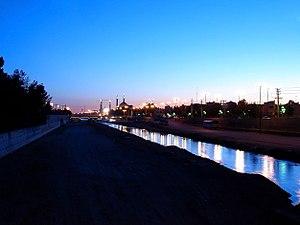
Qom (en persan